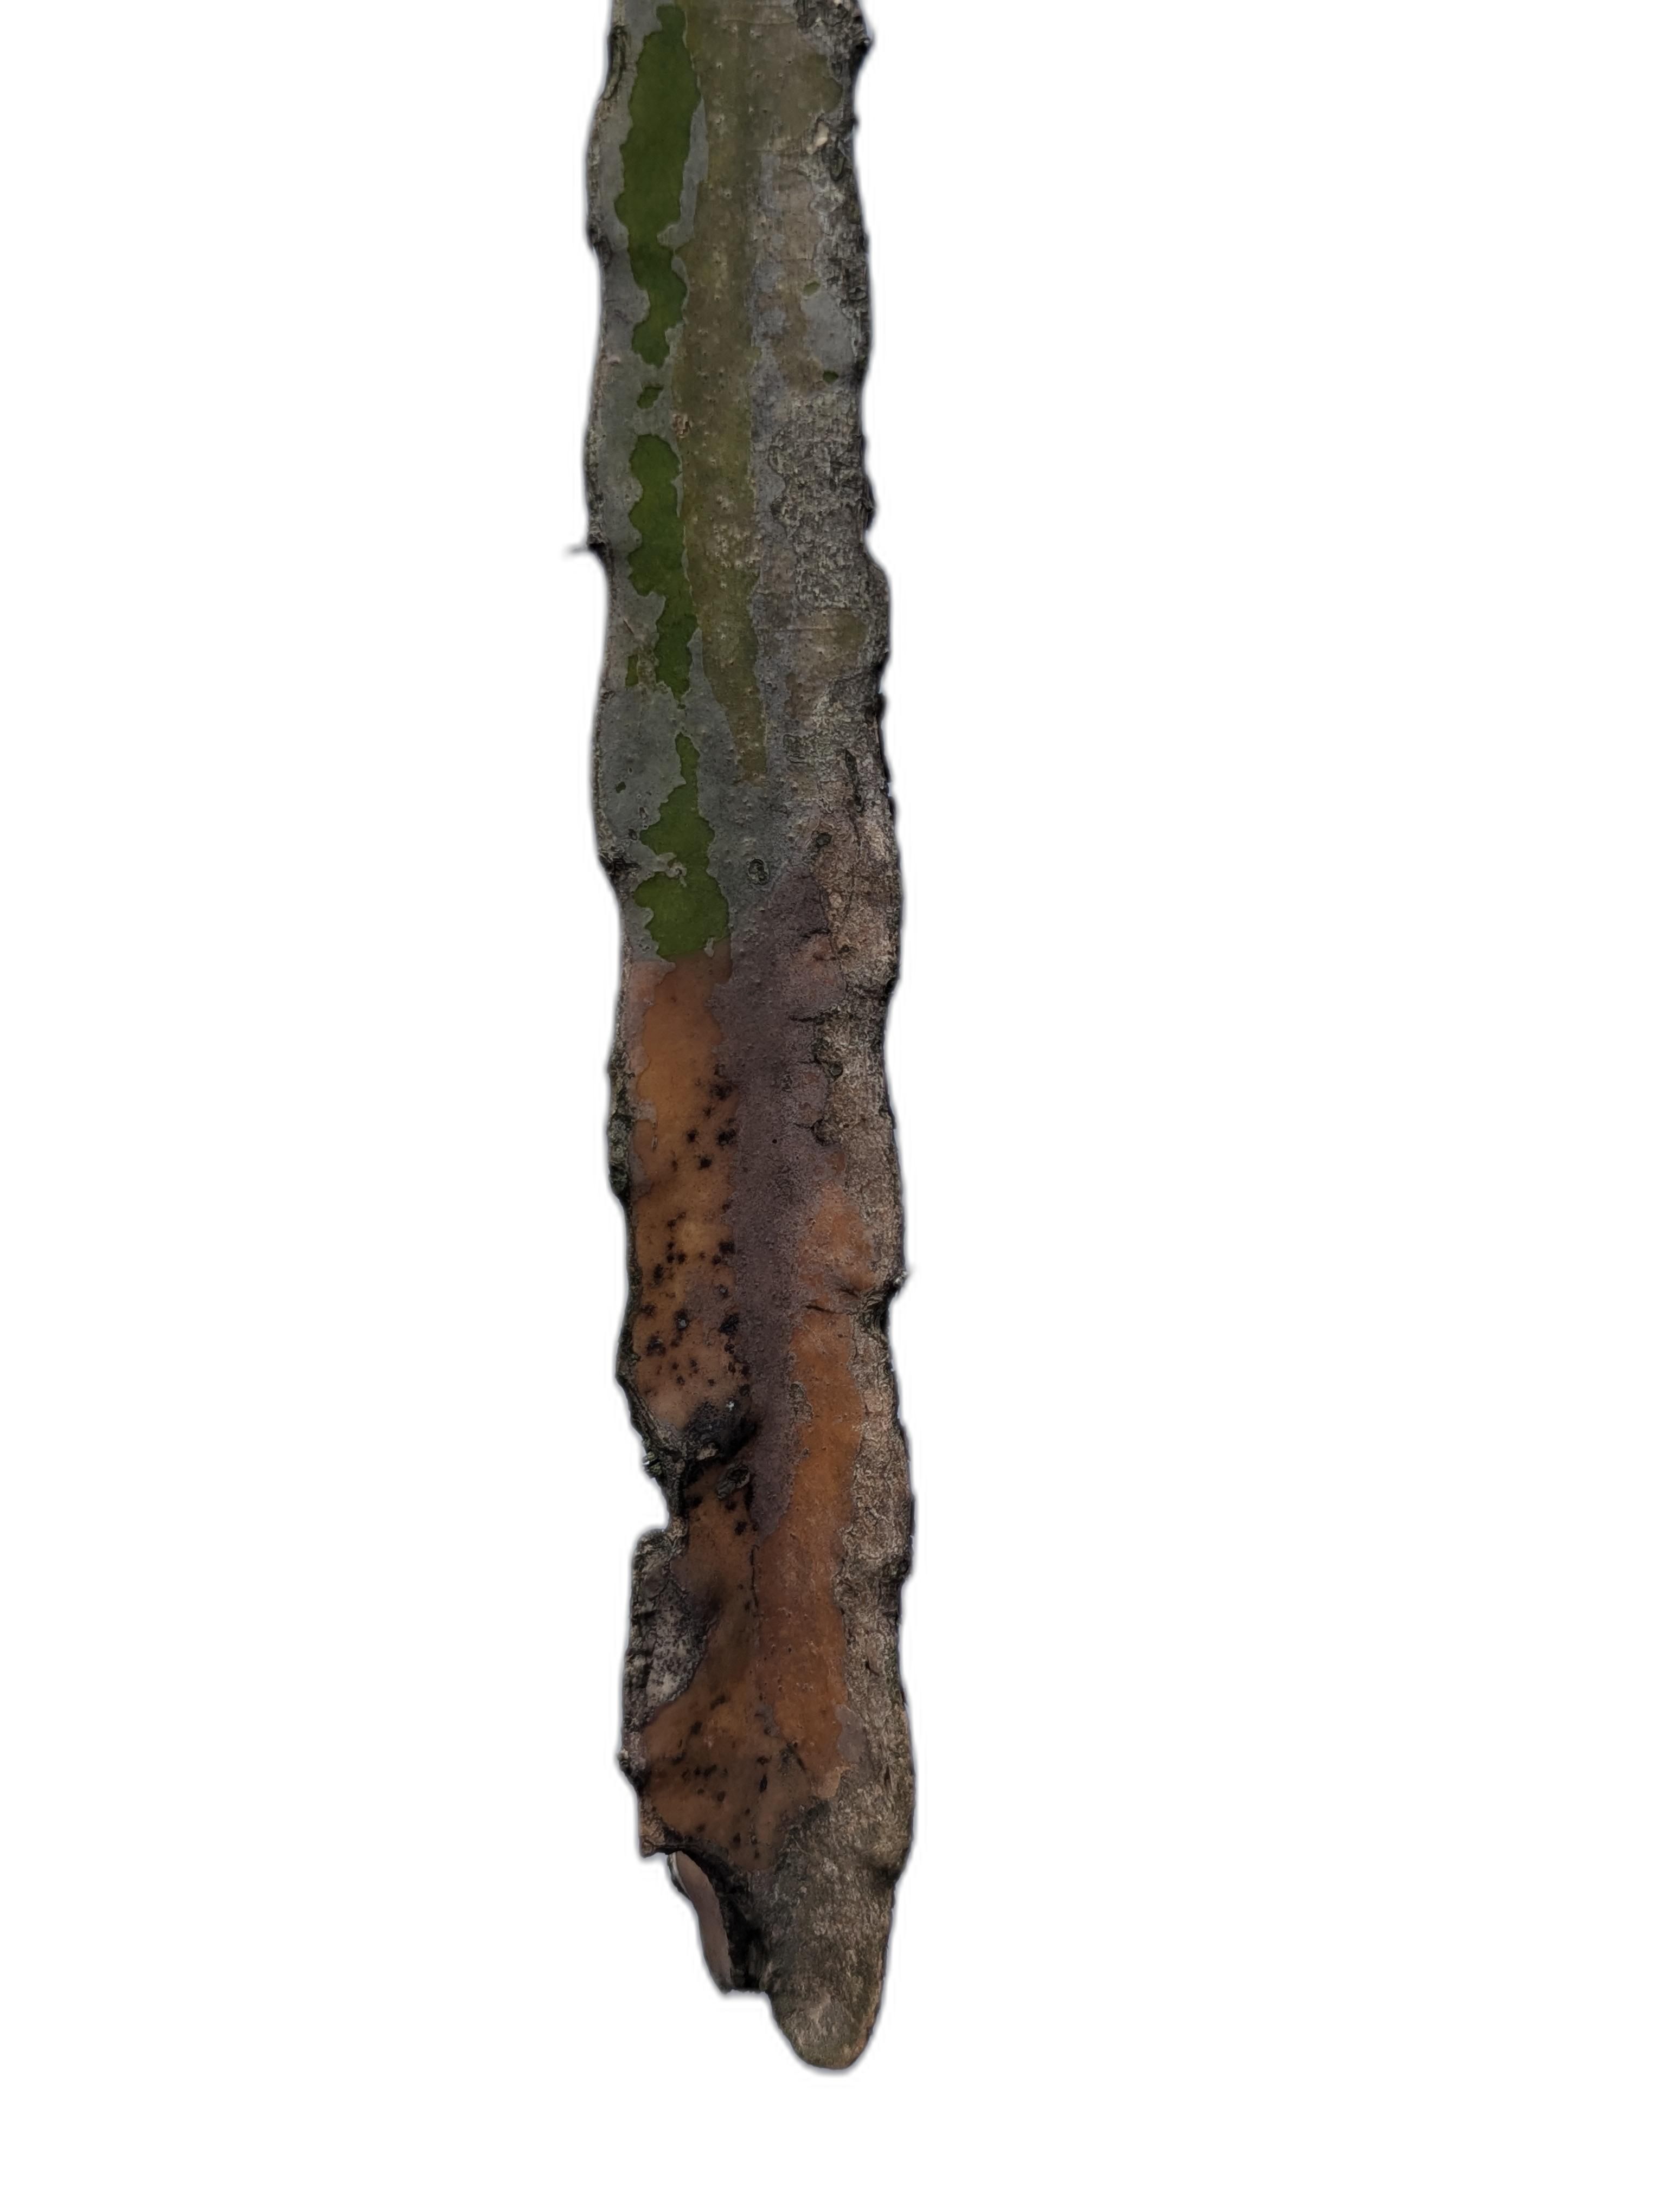
Label: Bad leaf